Reconvilier railway station

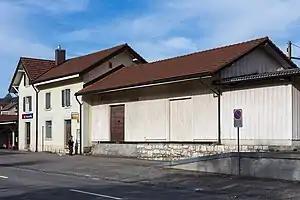
The station building in 2017

Reconvilier railway station is a railway station in the municipality of Reconvilier, in the Swiss canton of Bern. It is an intermediate stop on the standard gauge Sonceboz-Sombeval–Moutier line of Swiss Federal Railways.